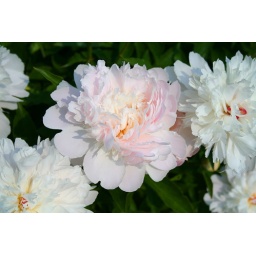
I loved this blush pink peony surrounded by white peonies. It looked so lovely.